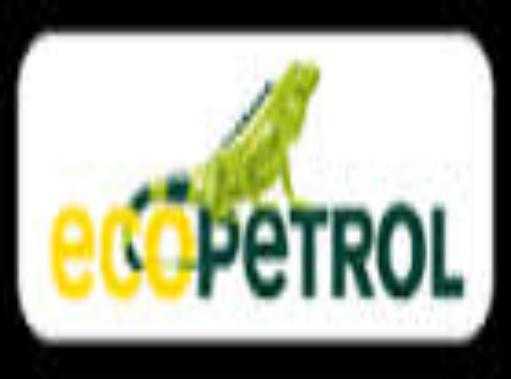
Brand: Ecopetrol
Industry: Transportation